Chữ Nôm

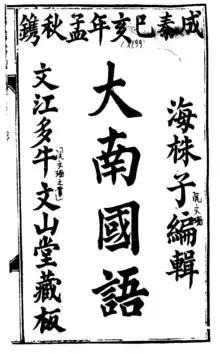
 was used historically to refer to . Such as in the book,, a Literary Chinese – Vietnamese dictionary.

In Vietnamese, Chinese characters are called ( 'Han characters'), ( 'Confucian characters', due to the connection with Confucianism) and uncommonly as ( 'Han characters'). "Hán văn" refers literature written in Literary Chinese.